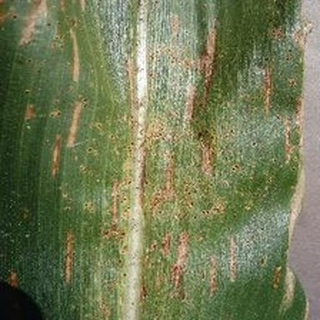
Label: corn_gray_leaf_spot